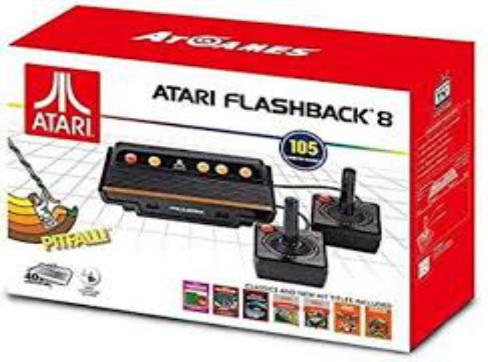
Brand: atari 2600-2
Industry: Clothes